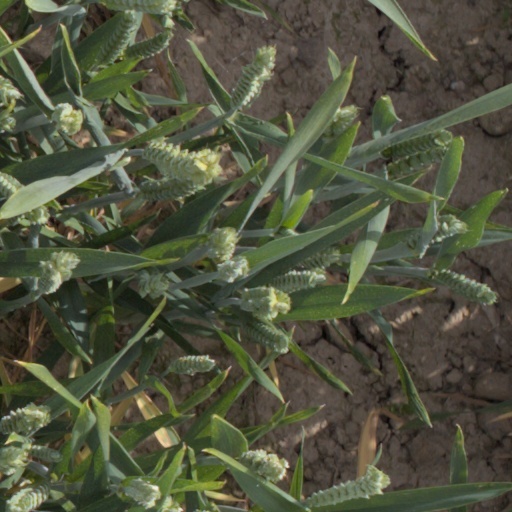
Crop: wheat